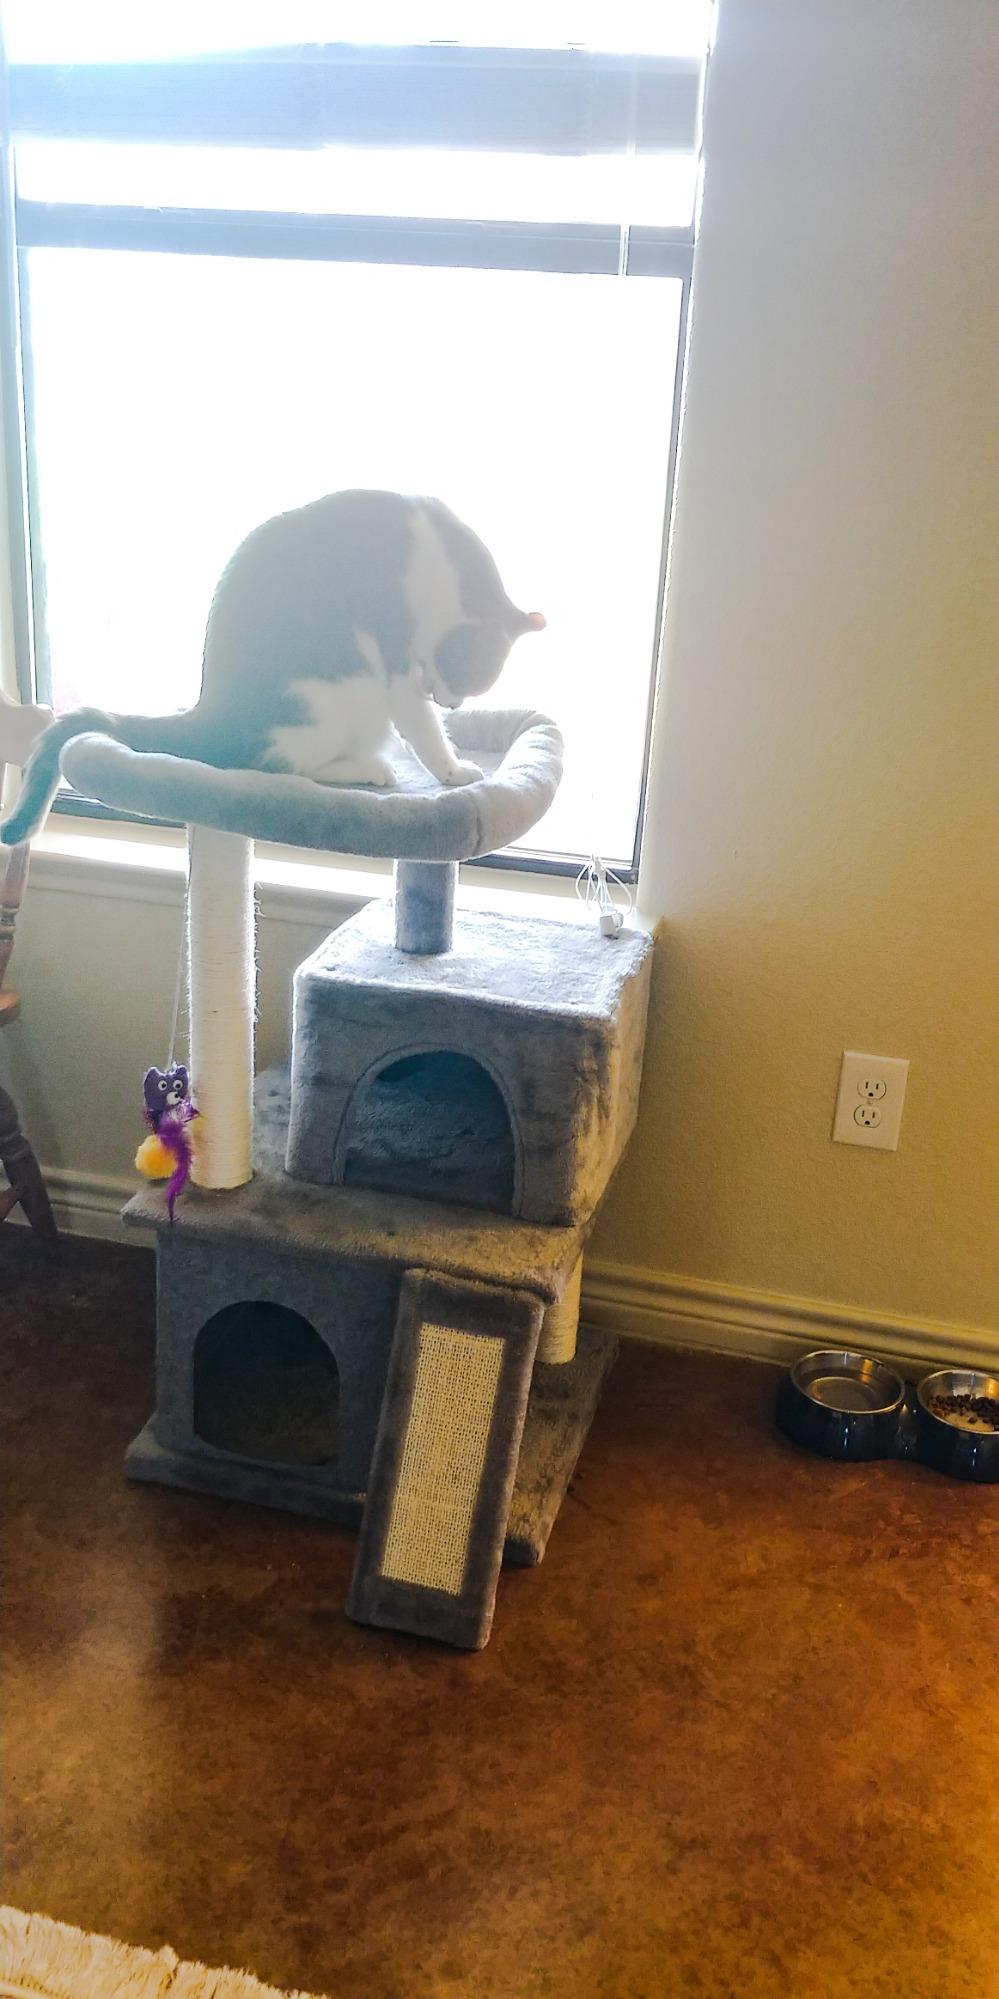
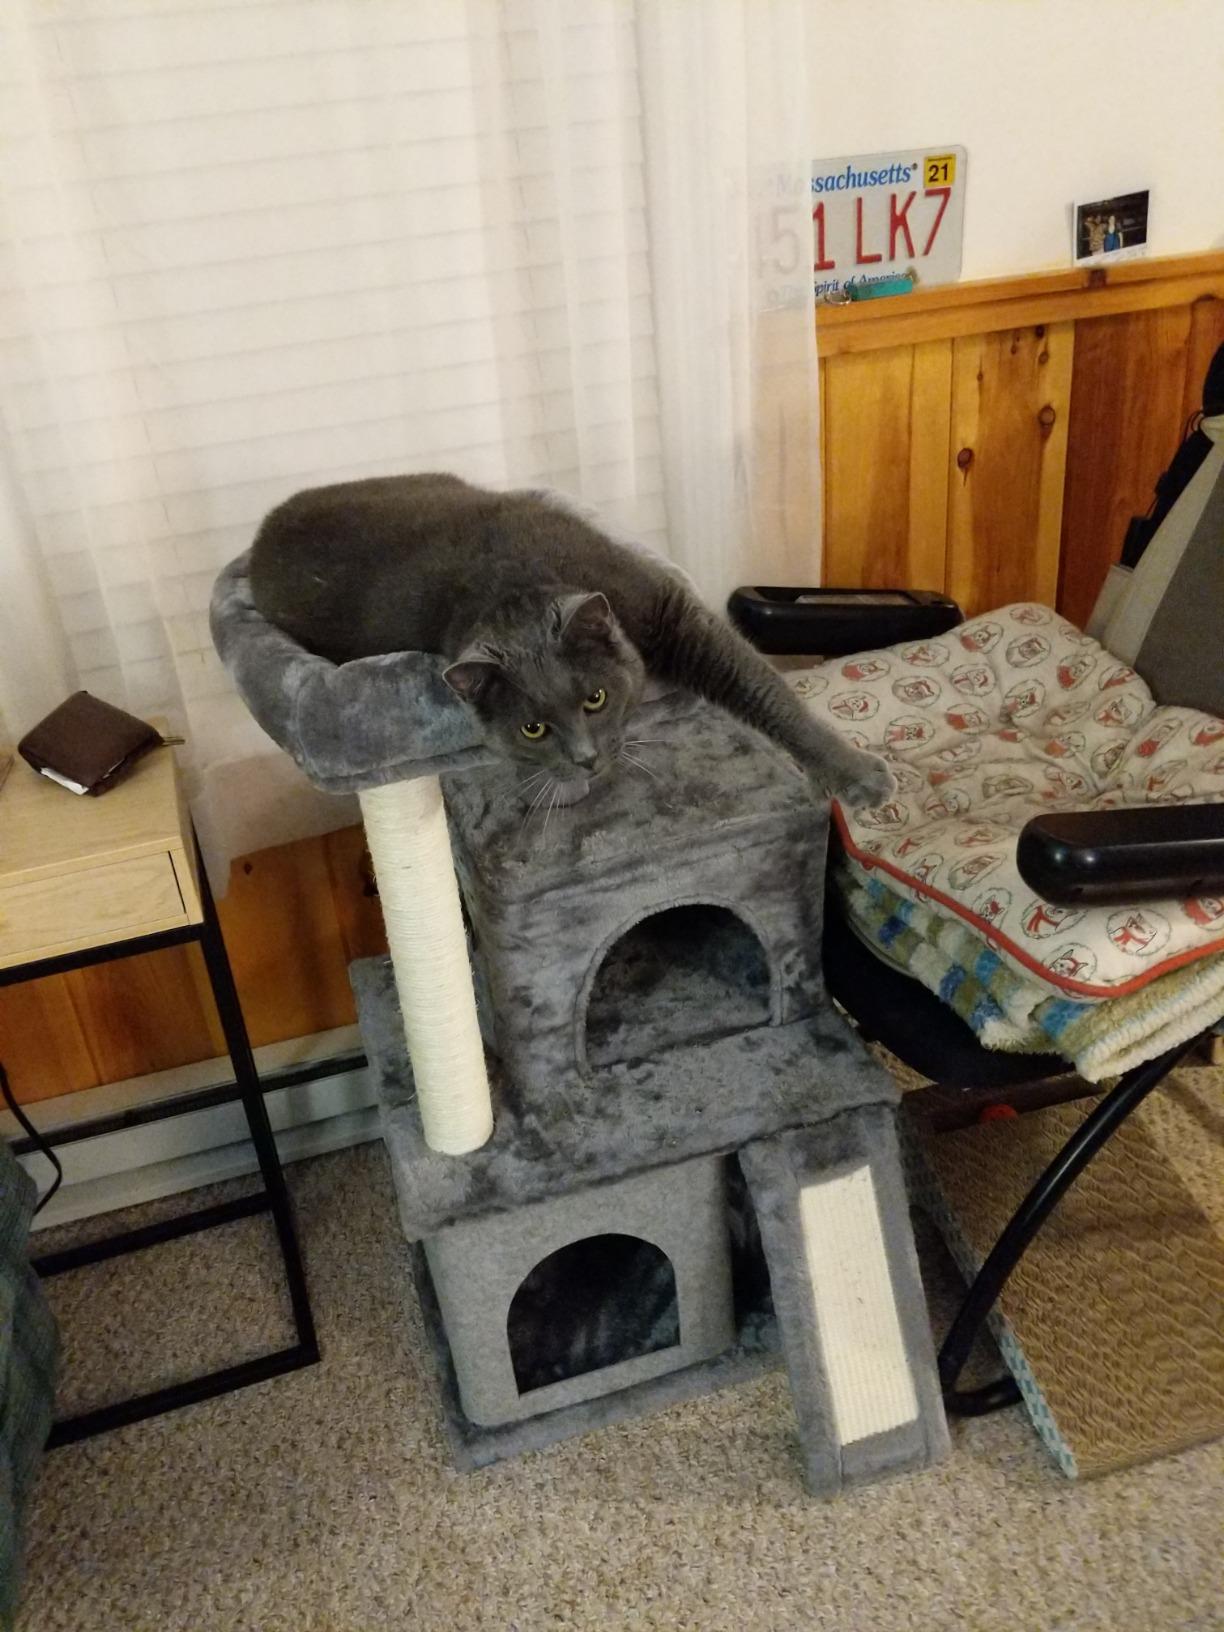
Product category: items_cat tree
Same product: yes